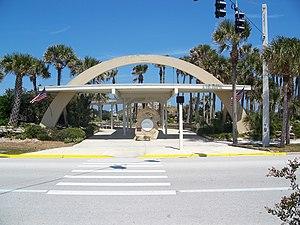
Le Marineland de Floride est l’un des plus anciens parcs d’attractions de Floride et se présente comme le premier oceanarium du monde. Il permet notamment au public de nager avec les dauphins. Il a été rouvert le 4 mars 2006 après une fermeture de deux ans qui était due aux travaux de rénovation consécutifs aux dégâts causés par des ouragans en 1999.